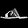
Label: Sandal